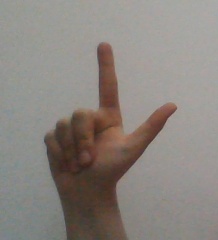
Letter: laam